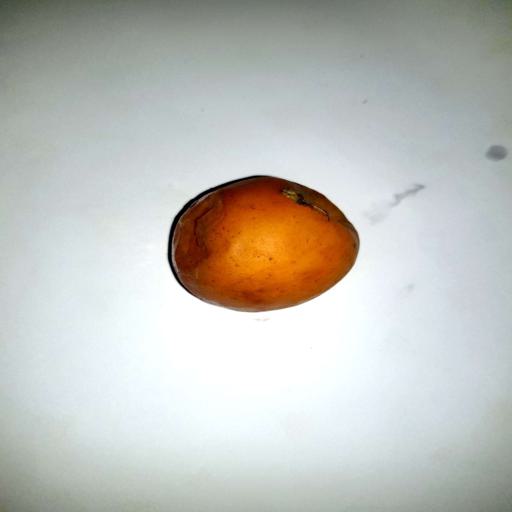
Label: bruised